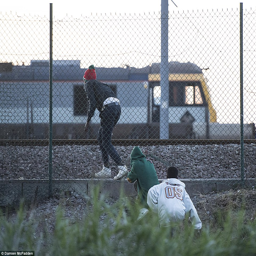
new day : after a night where police said 1,700 had rushed the fences more used the large number of holes along the high speed track to try to get today